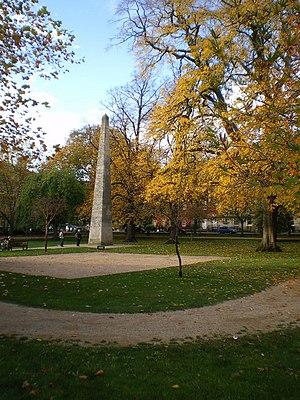
Anne Elliot est un personnage de fiction créé par la femme de lettres britannique Jane Austen. Elle est à la fois le personnage central et la narratrice secondaire du roman Persuasion, publié en 1818, après la mort de l'auteur.